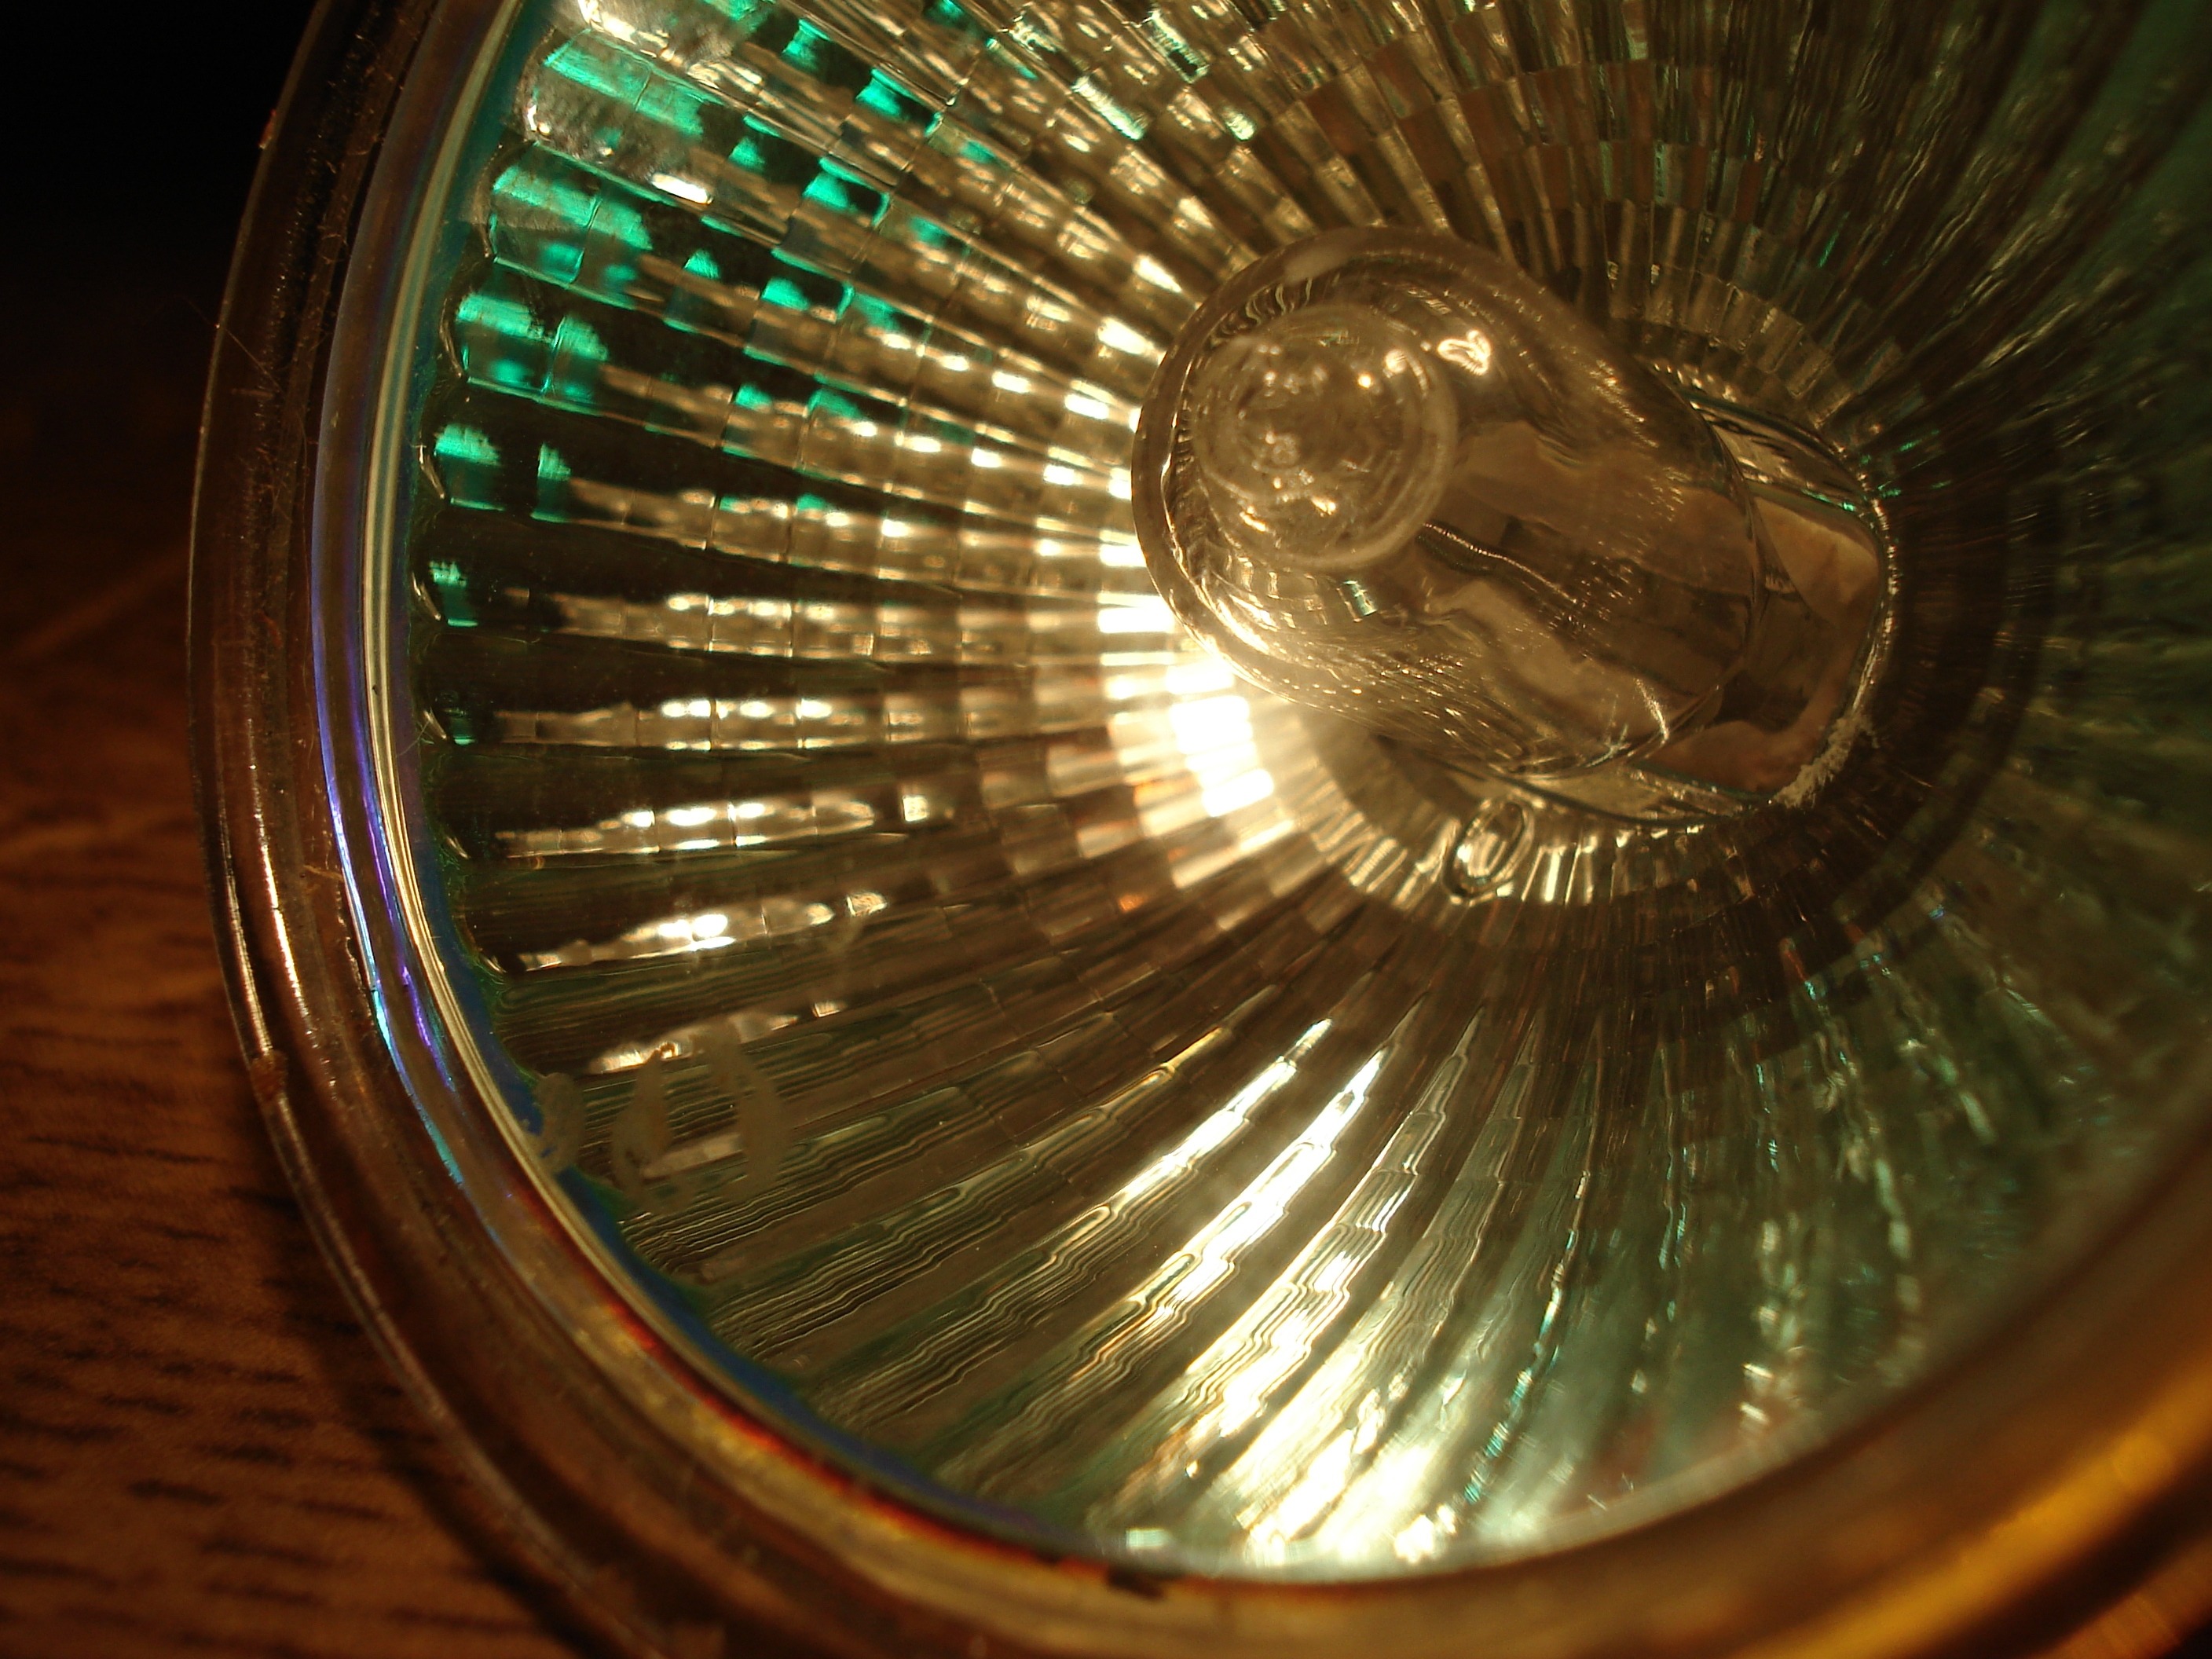
light, wheel, glass, green, spoke, lighting, spotlight, circle, macro photography, halogen bulb